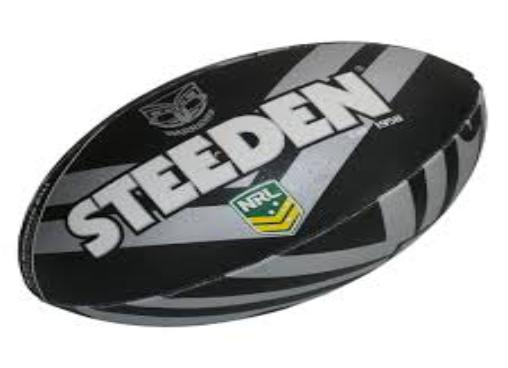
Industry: Sports